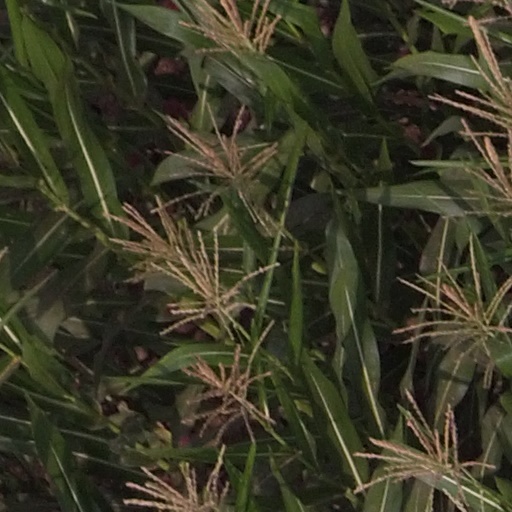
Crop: maize; corn